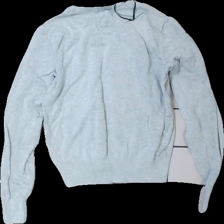
View: back
Type: Sweater
Category: Ladies
Brand: H&M
Colors: Grey
Material: 60% viscose, 40% nylon
Cut: Regular, C-collar
Size: XS
Season: All
Damage: pilling armpit
Damage location: top left
Damage 2: pilling armpit
Damage 2 location: top right
Price range: <50
Recommended usage: Export